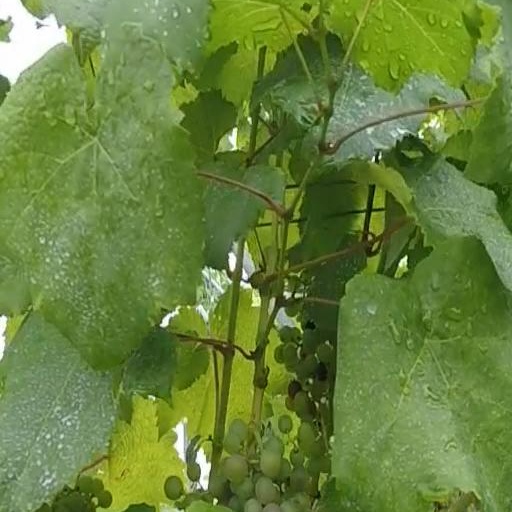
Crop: grape